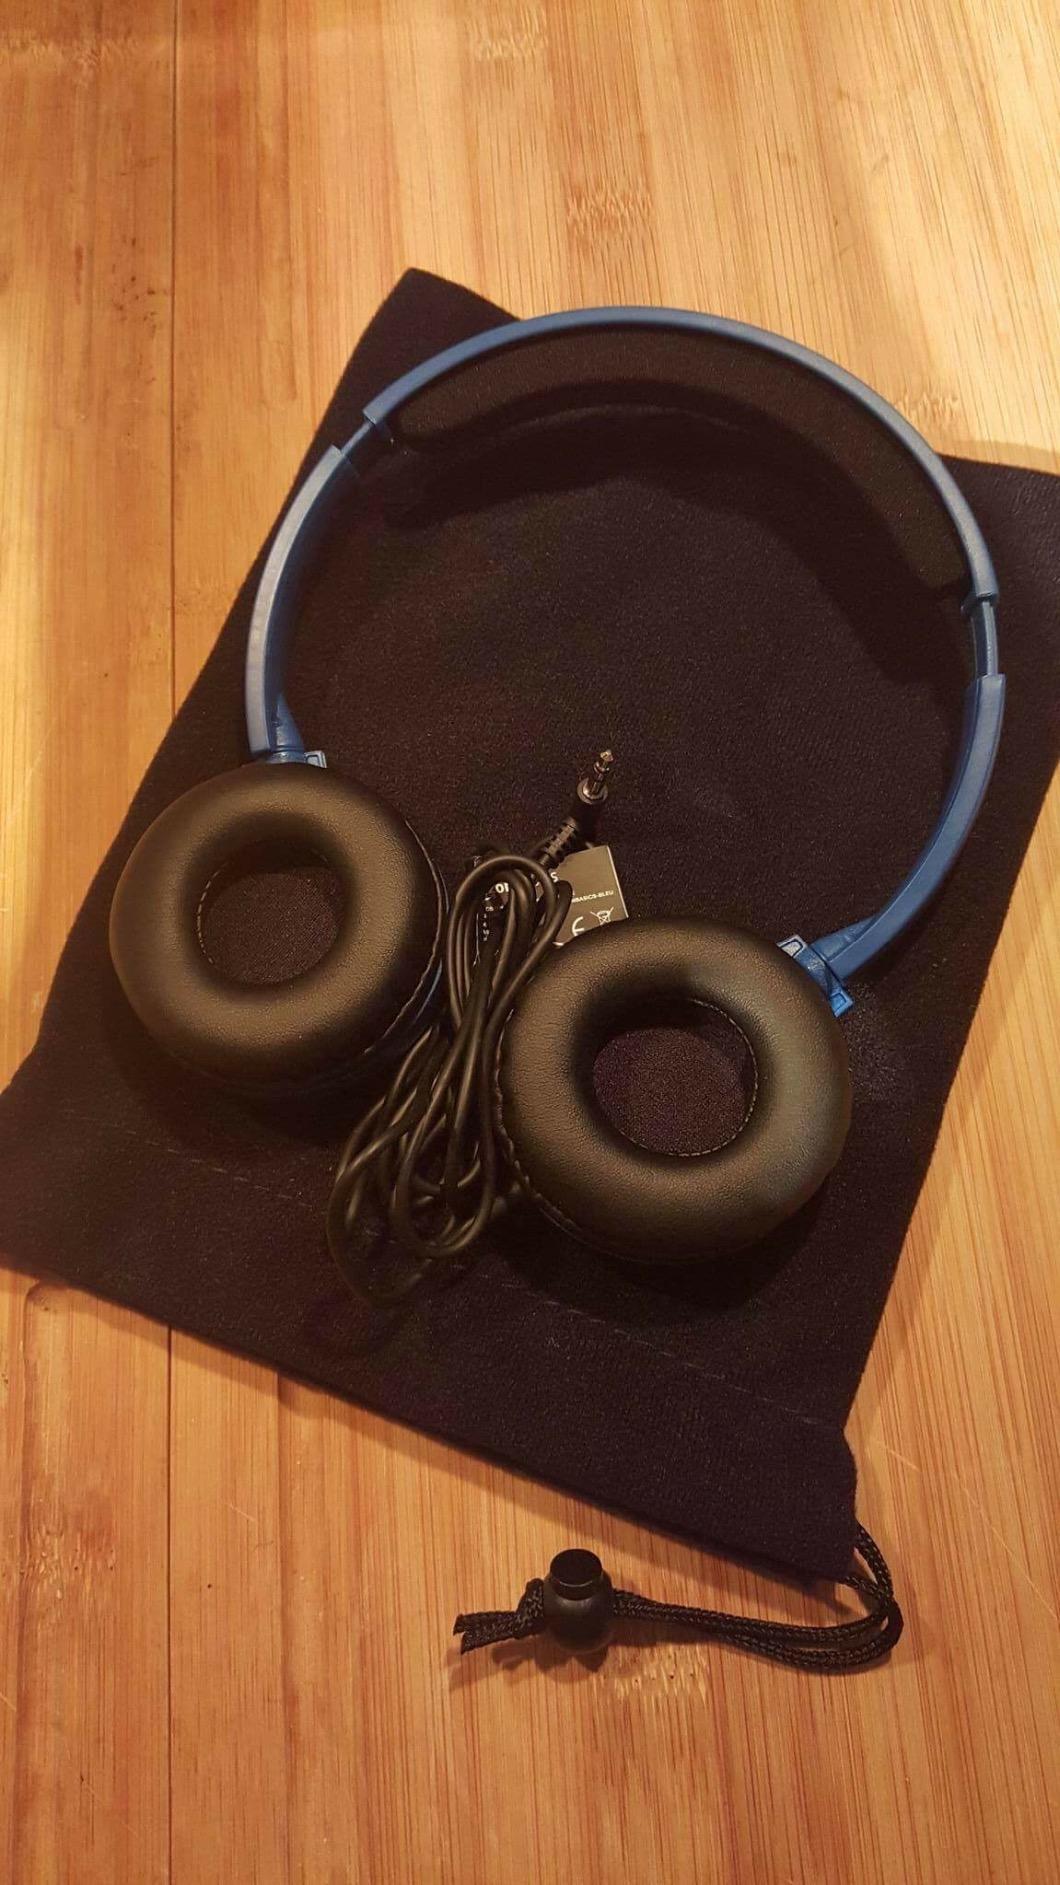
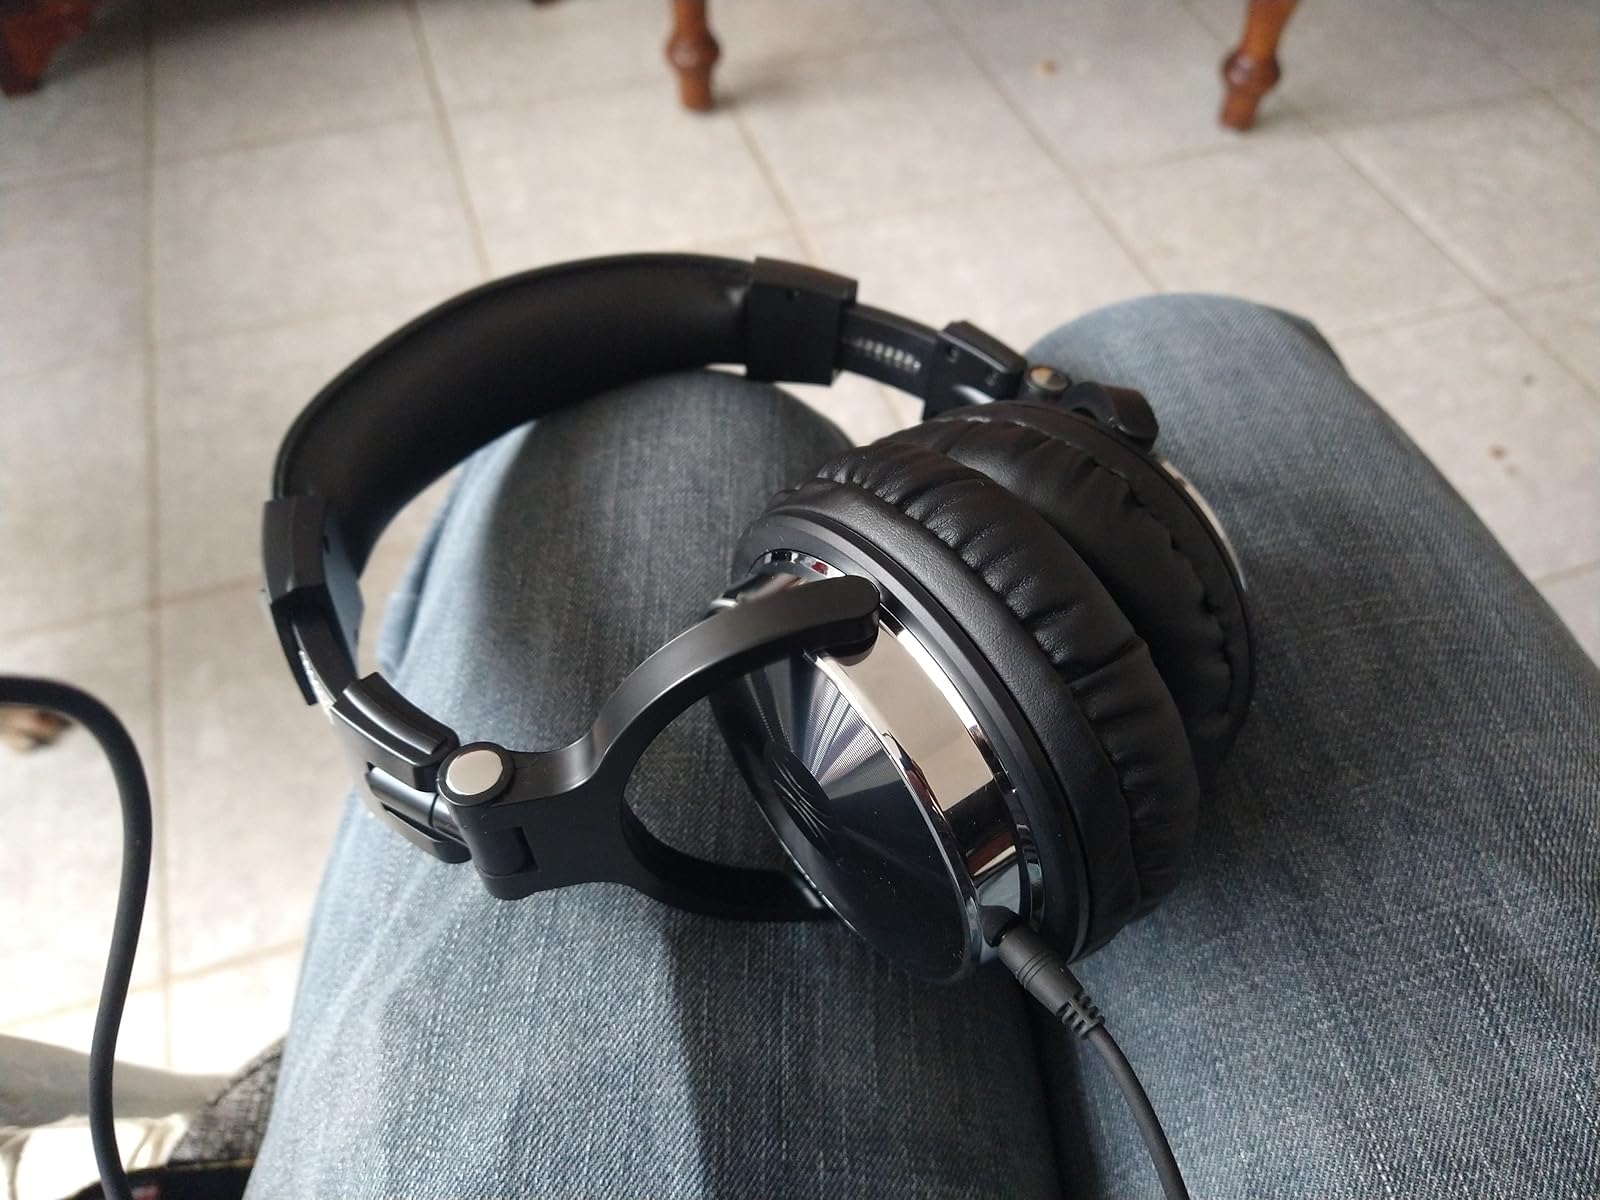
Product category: headphones
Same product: no